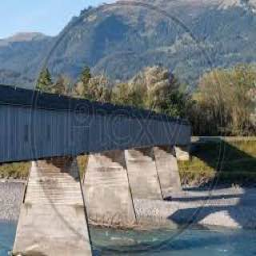
Old Rhine Bridge